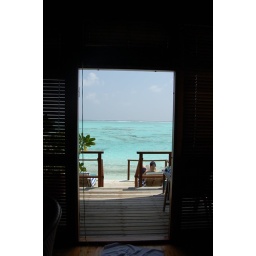
view from bed in water villa